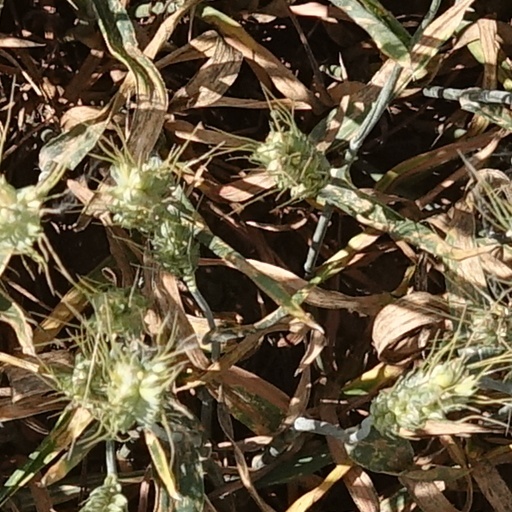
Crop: wheat